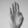
ASL letter: B